Queer

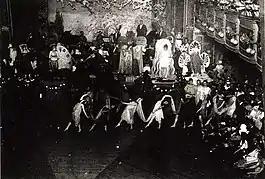
Drag Ball in Webster Hall, 1920s. Many queer-identifying men distanced themselves from the "flagrant" public image of gay men as effeminate "fairies".

In the late 19th and early 20th centuries, "queer", "fairy", "trade", and "gay" signified distinct social categories within the gay male subculture. In his book "Gay New York", Chauncey noted that "queer" was used as a within-community identity term by men who were stereotypically masculine. Many queer-identified men at the time were, according to Chauncey, "repelled by the style of the "fairy" and his loss of manly status, and almost all were careful to distinguish themselves from such men", especially because the dominant straight culture did not acknowledge such distinctions. "Trade" referred to straight men who would engage in same-sex activity; Chauncey describes trade as "the 'normal men' [queers] claimed to be."